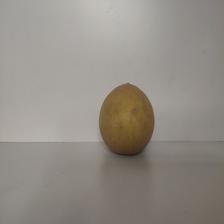
Size: Large